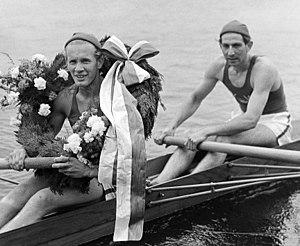
Evert Gunnarsson est un rameur suédois.